The Boys in the Band (1970 film)

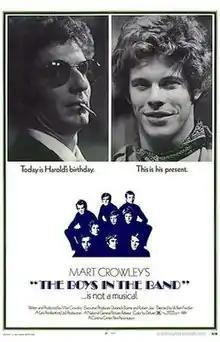
Theatrical release poster

The Boys in the Band is a 1970 American drama film directed by William Friedkin from a screenplay by Mart Crowley, based on Crowley's 1968 Off-Broadway play of the same name. It is among the early major American motion pictures to revolve around gay characters, often cited as a milestone in the history of gay cinema, and thought to be the first mainstream American film to use the swear word "cunt".